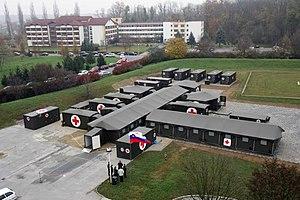
Un hôpital de campagne est un établissement de soins provisoire, mis en place en cas de catastrophe, à proximité d'une zone de combat ou encore lors d'importantes manifestations populaires. On parle aussi de poste médical avancé ou PMA.